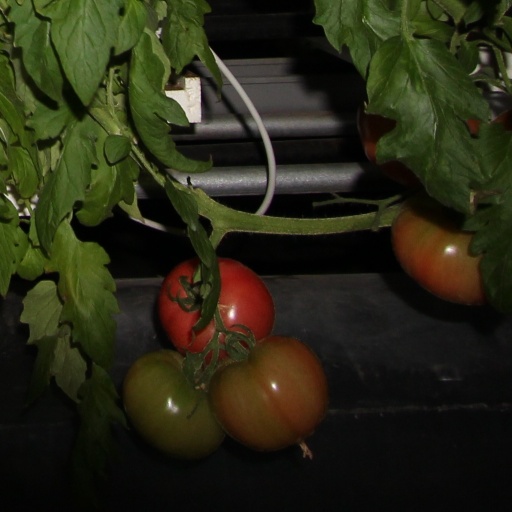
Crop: tomato